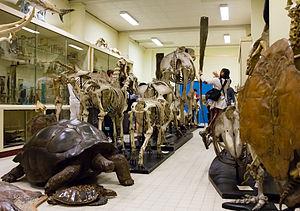
Le muséum d’histoire naturelle de Rennes est un musée consacré aux sciences naturelles ayant existé à Rennes de 1840 à 1944. Sa collection, méconnue du grand public, est située aujourd'hui dans les locaux de l’université Rennes-I sur le campus de Rennes-Beaulieu. Elle a connu une histoire riche en rebondissements.